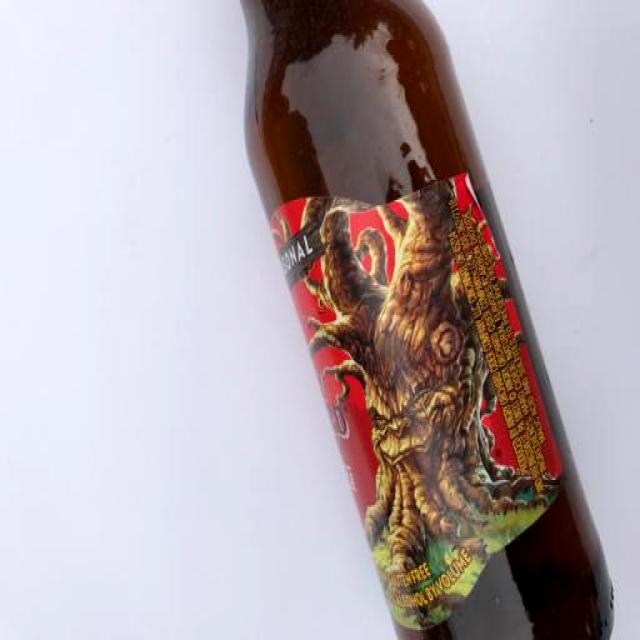
Label: Glass